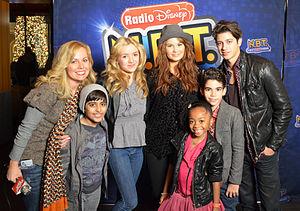
Jessie est une série télévisée américaine en 98 épisodes d'environ 23 minutes créée par Pamela Eells O'Connell et diffusée entre le 30 septembre 2011 et le 16 octobre 2015 sur Disney Channel et sur Family au Canada.